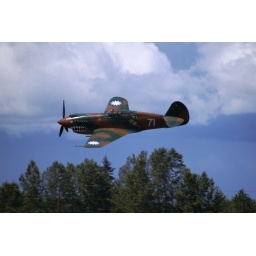
Flying Heritage Collection Fly Day May 22 2010 - Paul Allen's vintage airplane museum, many in flying order